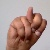
The image shows a hand gesture representing the letter 'N' in Indian Sign Language.